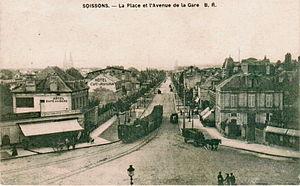
Carte postale ancienne éditée par BRSOISSONS
Soissons [swa.ˈsɔ̃] est une commune française située dans le département de l'Aisne, en région Hauts-de-France.